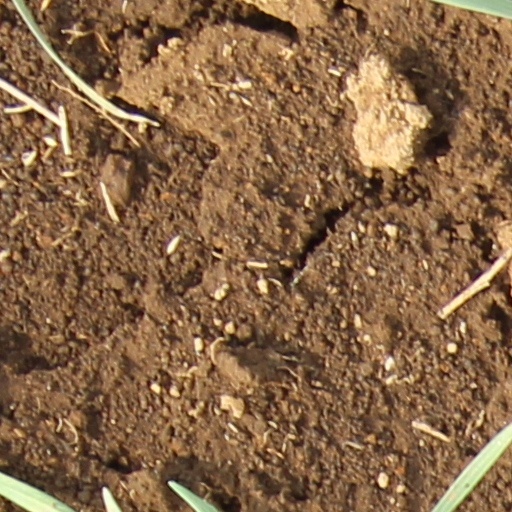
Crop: wheat